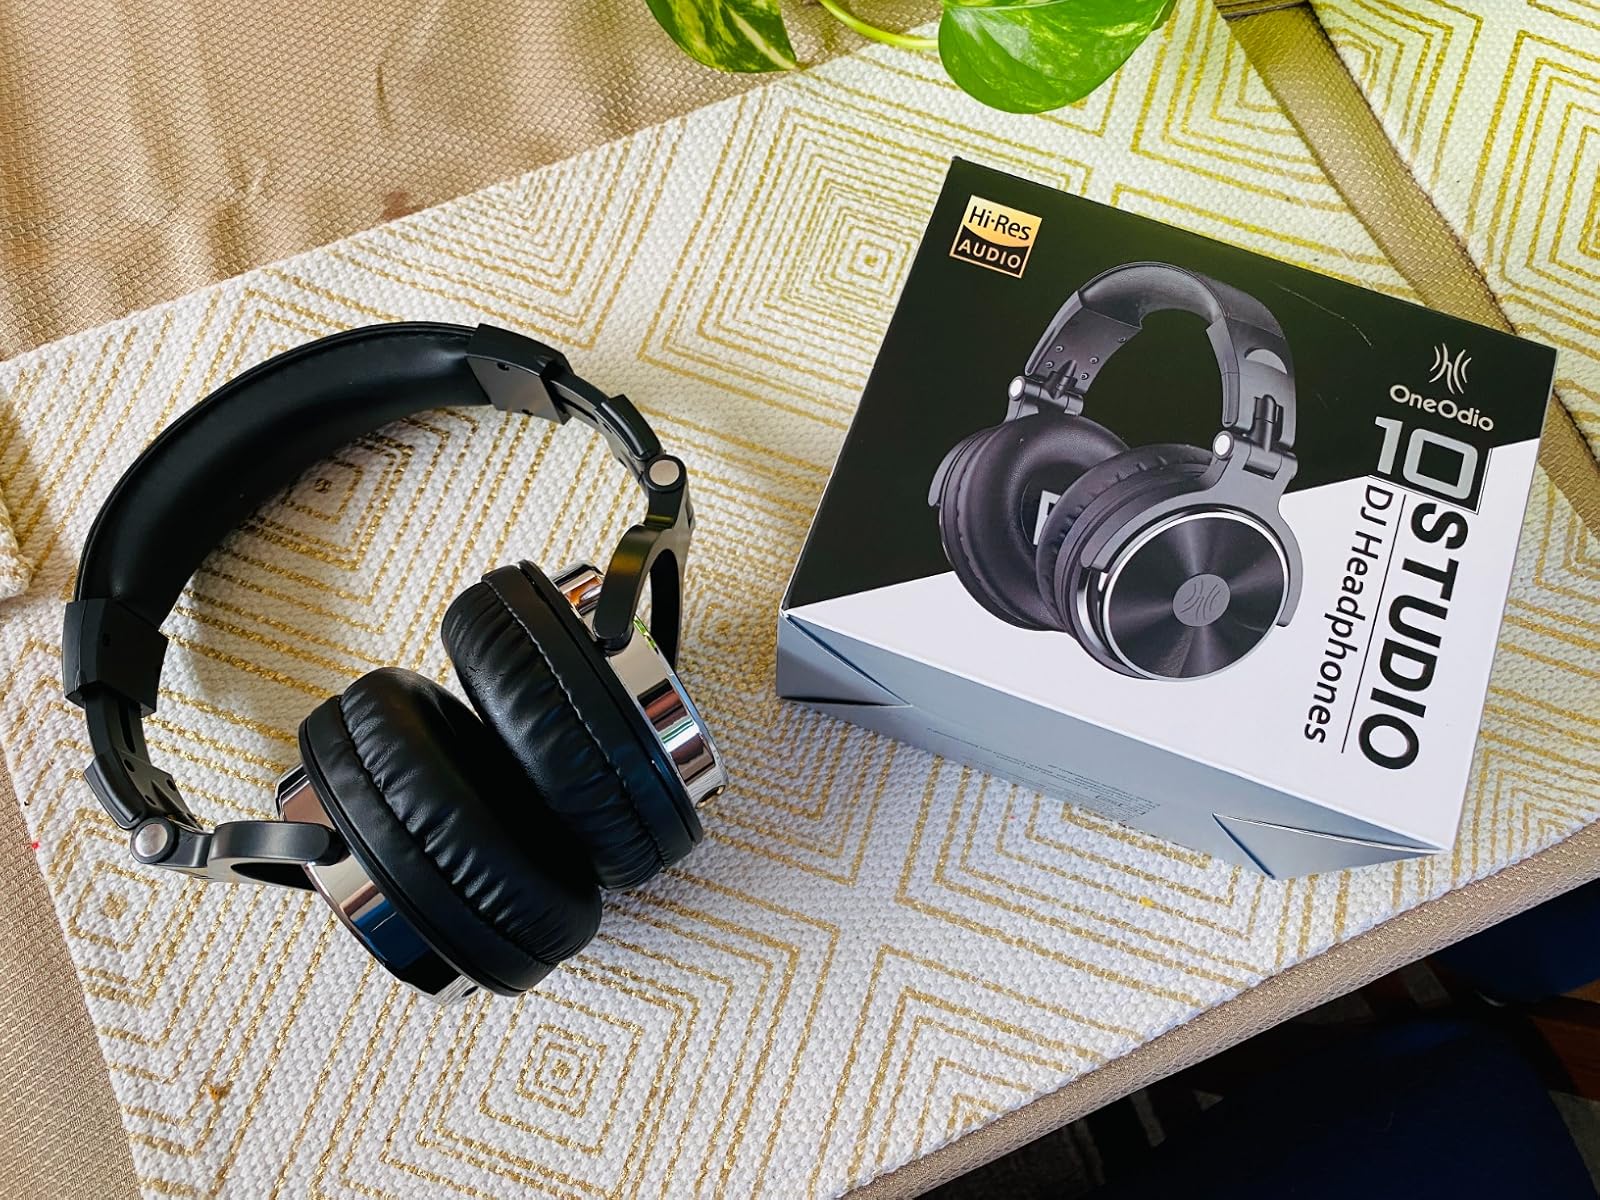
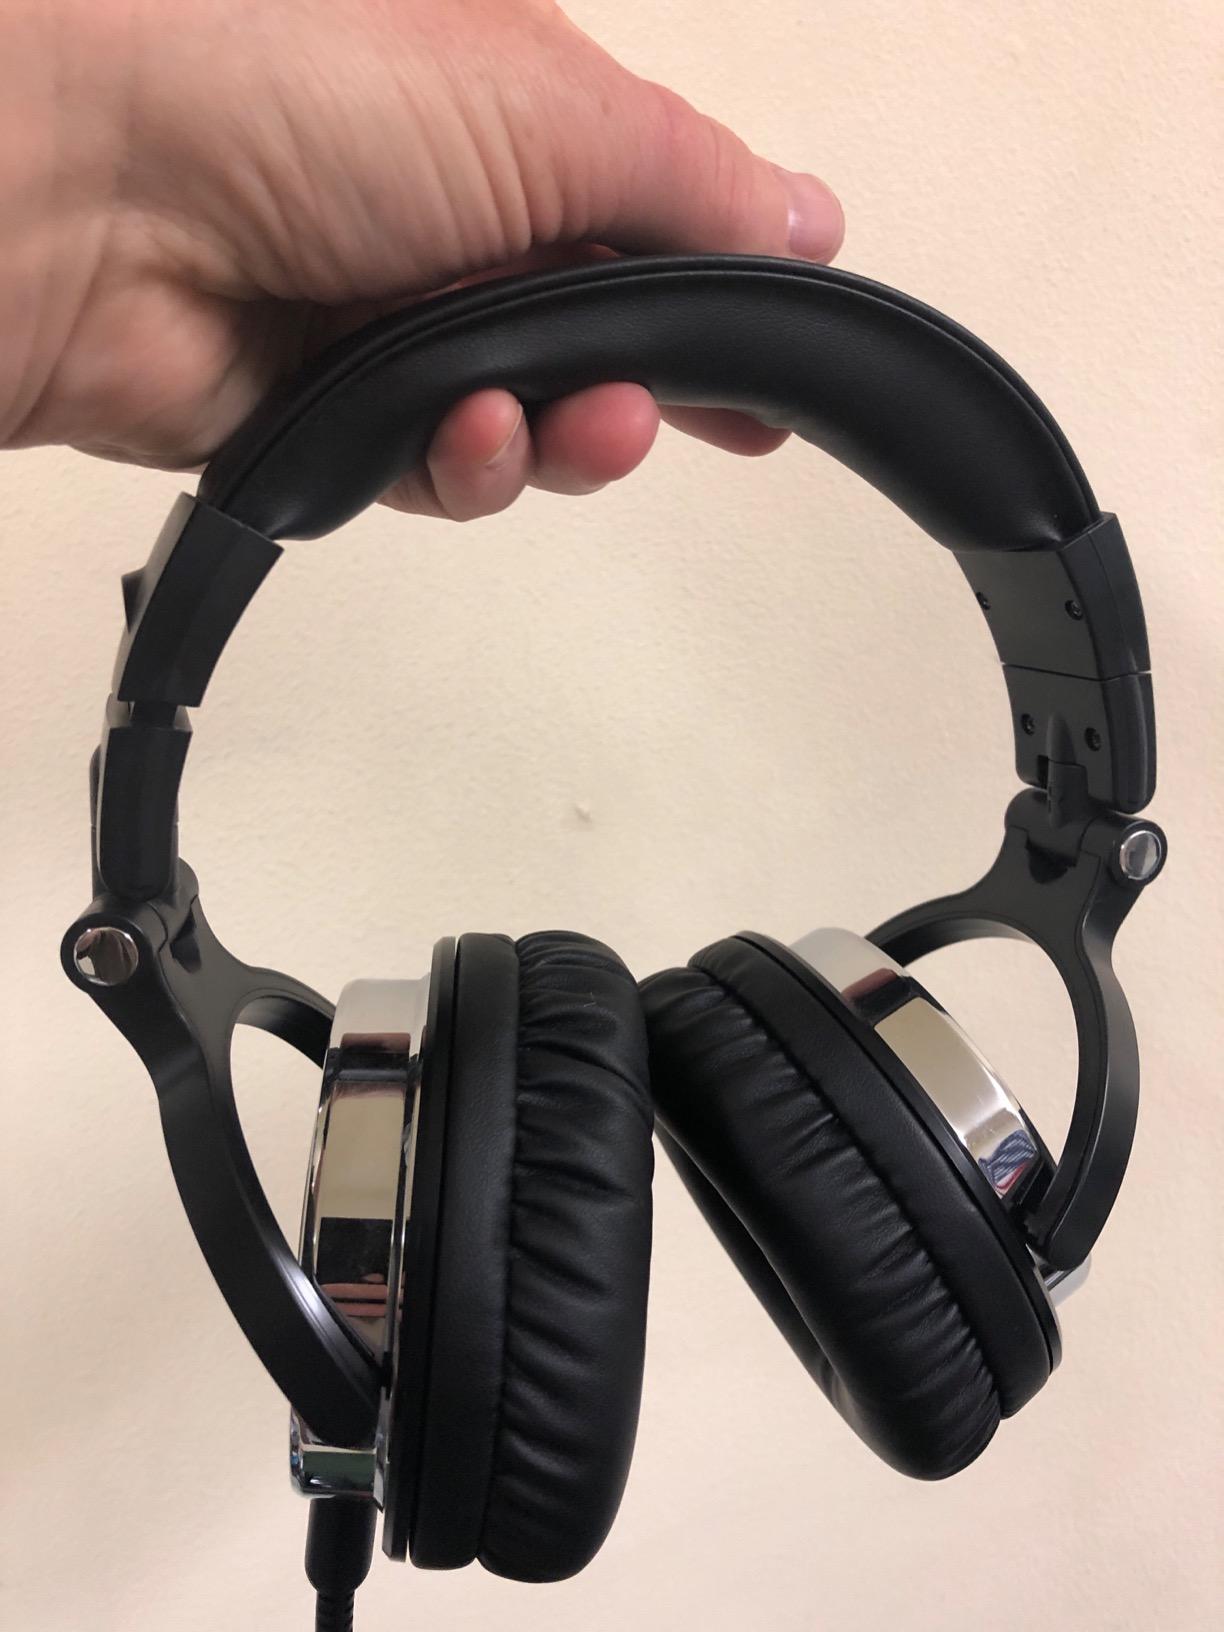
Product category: headphones
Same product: yes